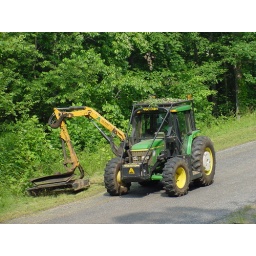
Mowing grass by the side of the road